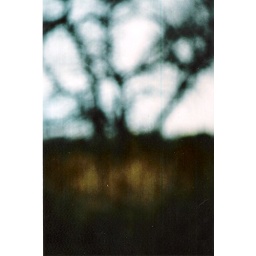
tree above the grass